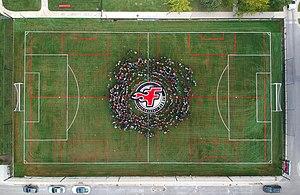
Le Lycée français de Chicago est un établissement scolaire polyvalent dans le quartier de Lincoln Square à Chicago, États-Unis.